Panguipulli

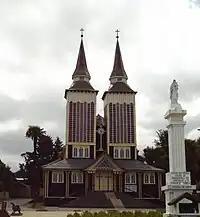
Panguipulli's Capuchin church

Most of the tourists that visit the Panguipulli area are drawn by a desire to commune with nature. The municipality uses the nearby Seven Lakes prominently in its tourist promotions. Some nearby tourist attractions include; the hot springs at Liquiñe, the Mocho-Choshuenco volcano, and the Huilo-Huilo Biological Reserve, which features year-round skiing. Rafting and wild boar hunting are also popular activities in the region.